Flag of Italy

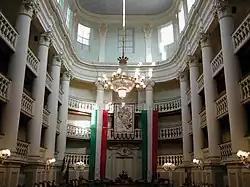
The "Sala del Tricolore", which later became the council hall of the municipality of Reggio Emilia, where the Italian flag was born on 7 January 1797

The Cispadane Republic and the Transpadane Republic merged in 1797 into the Cisalpine Republic (1797–1802) and adopted the vertical square tricolour without badge in 1798. Originally the colours of the flag of the Cisalpine Republic were arranged horizontally, with green at the top, but on 11 May 1798, the Grand Council of the newborn State chose, as the national banner, an Italian tricolour with the colours arranged vertically. At the formal celebration of the birth in the new republic, which took place on 9 July in Milan, 300,000 people took part, including ordinary citizens, French soldiers and representatives of the major municipalities of the republic. The event was characterised by a riot of tricolour flags and cockades. On this occasion, Napoleon solemnly gave to the military units of the newborn republic, after having reviewed them, their tricolour banners.